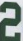
Number: 2